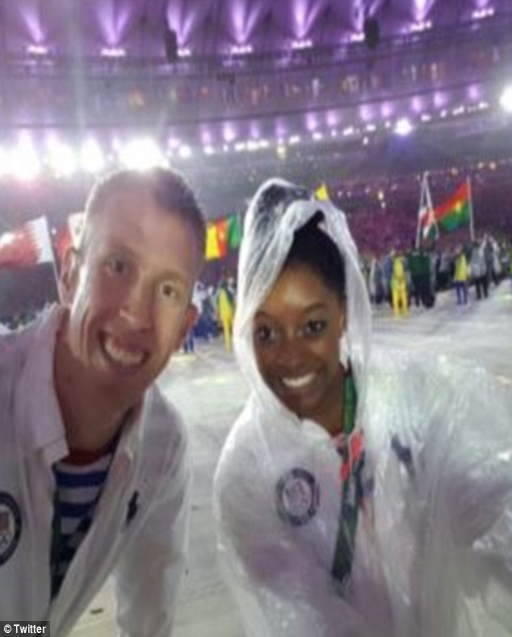
person won the bronze medal in men 's volleyball